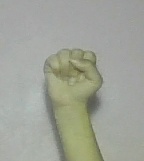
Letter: saad